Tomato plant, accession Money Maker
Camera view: horizontal (90 deg, fisheye); turntable rotation: 150 degrees
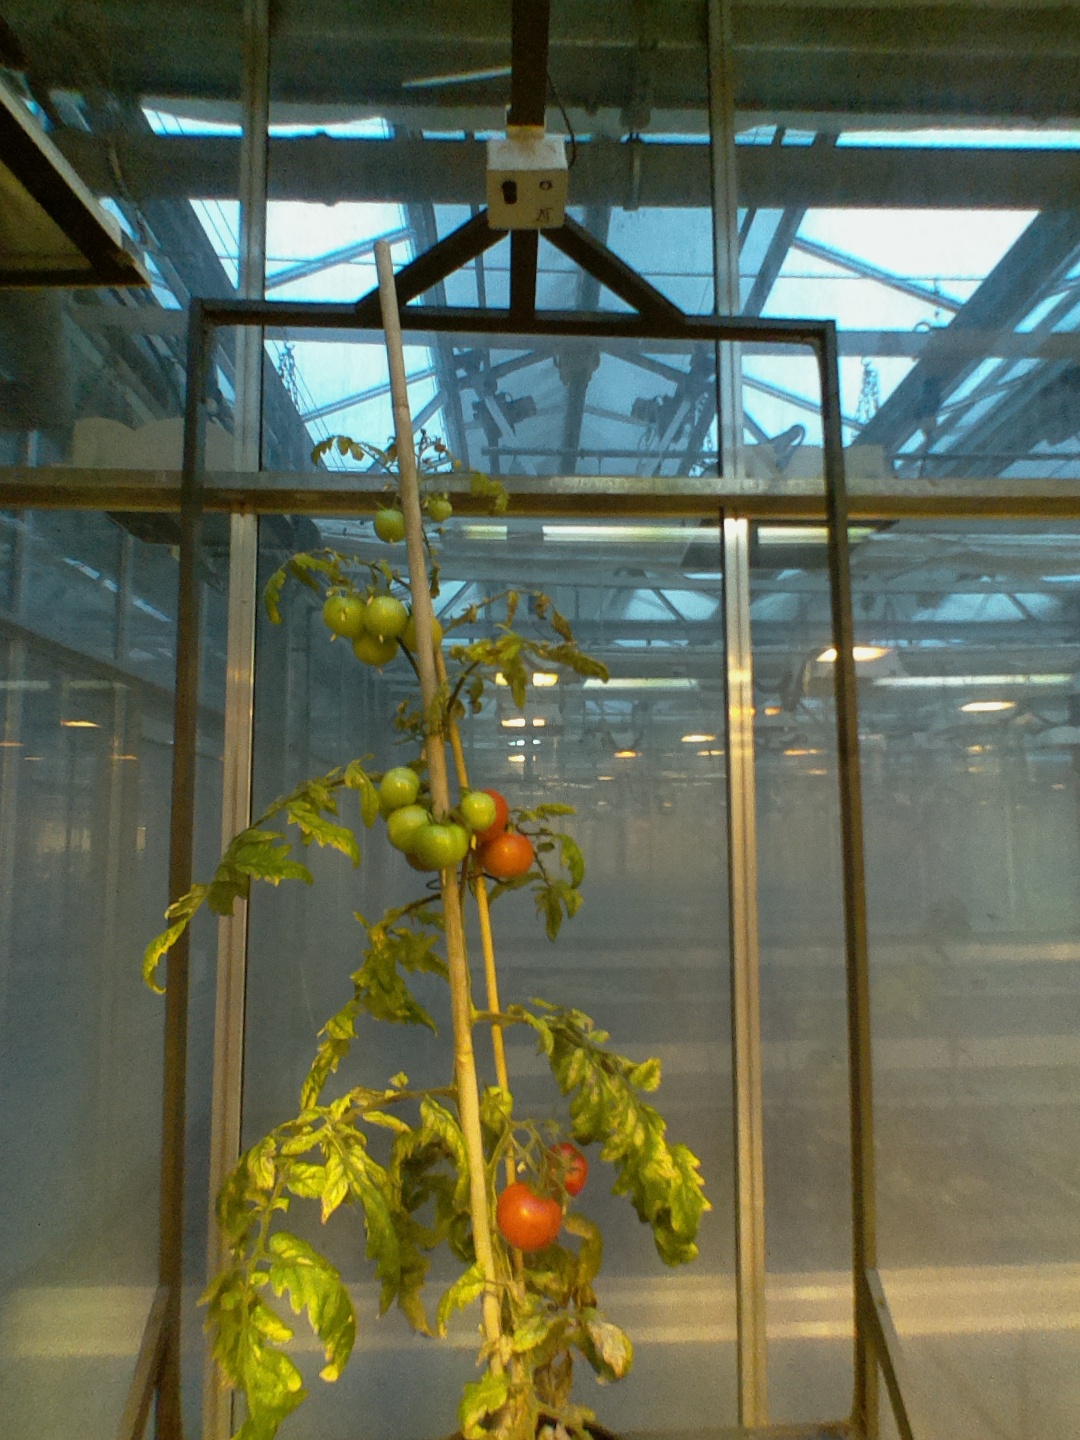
BBCH growth stage 83: 30%-40% of fruits show typical fully ripe color